Dion Neutra

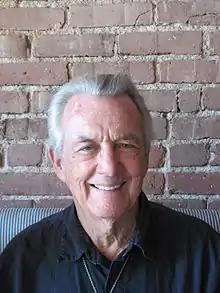
Neutra in August 2010

Dion Neutra (October 8, 1926 – November 24, 2019) was a modernist / International style American architect and consultant who worked originally with his father, Richard Neutra (1892–1970).